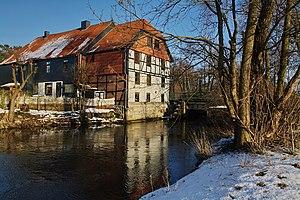
Eixe est un village et un quartier de la commune allemande de Peine, dans l'arrondissement du même nom, Land de Basse-Saxe.